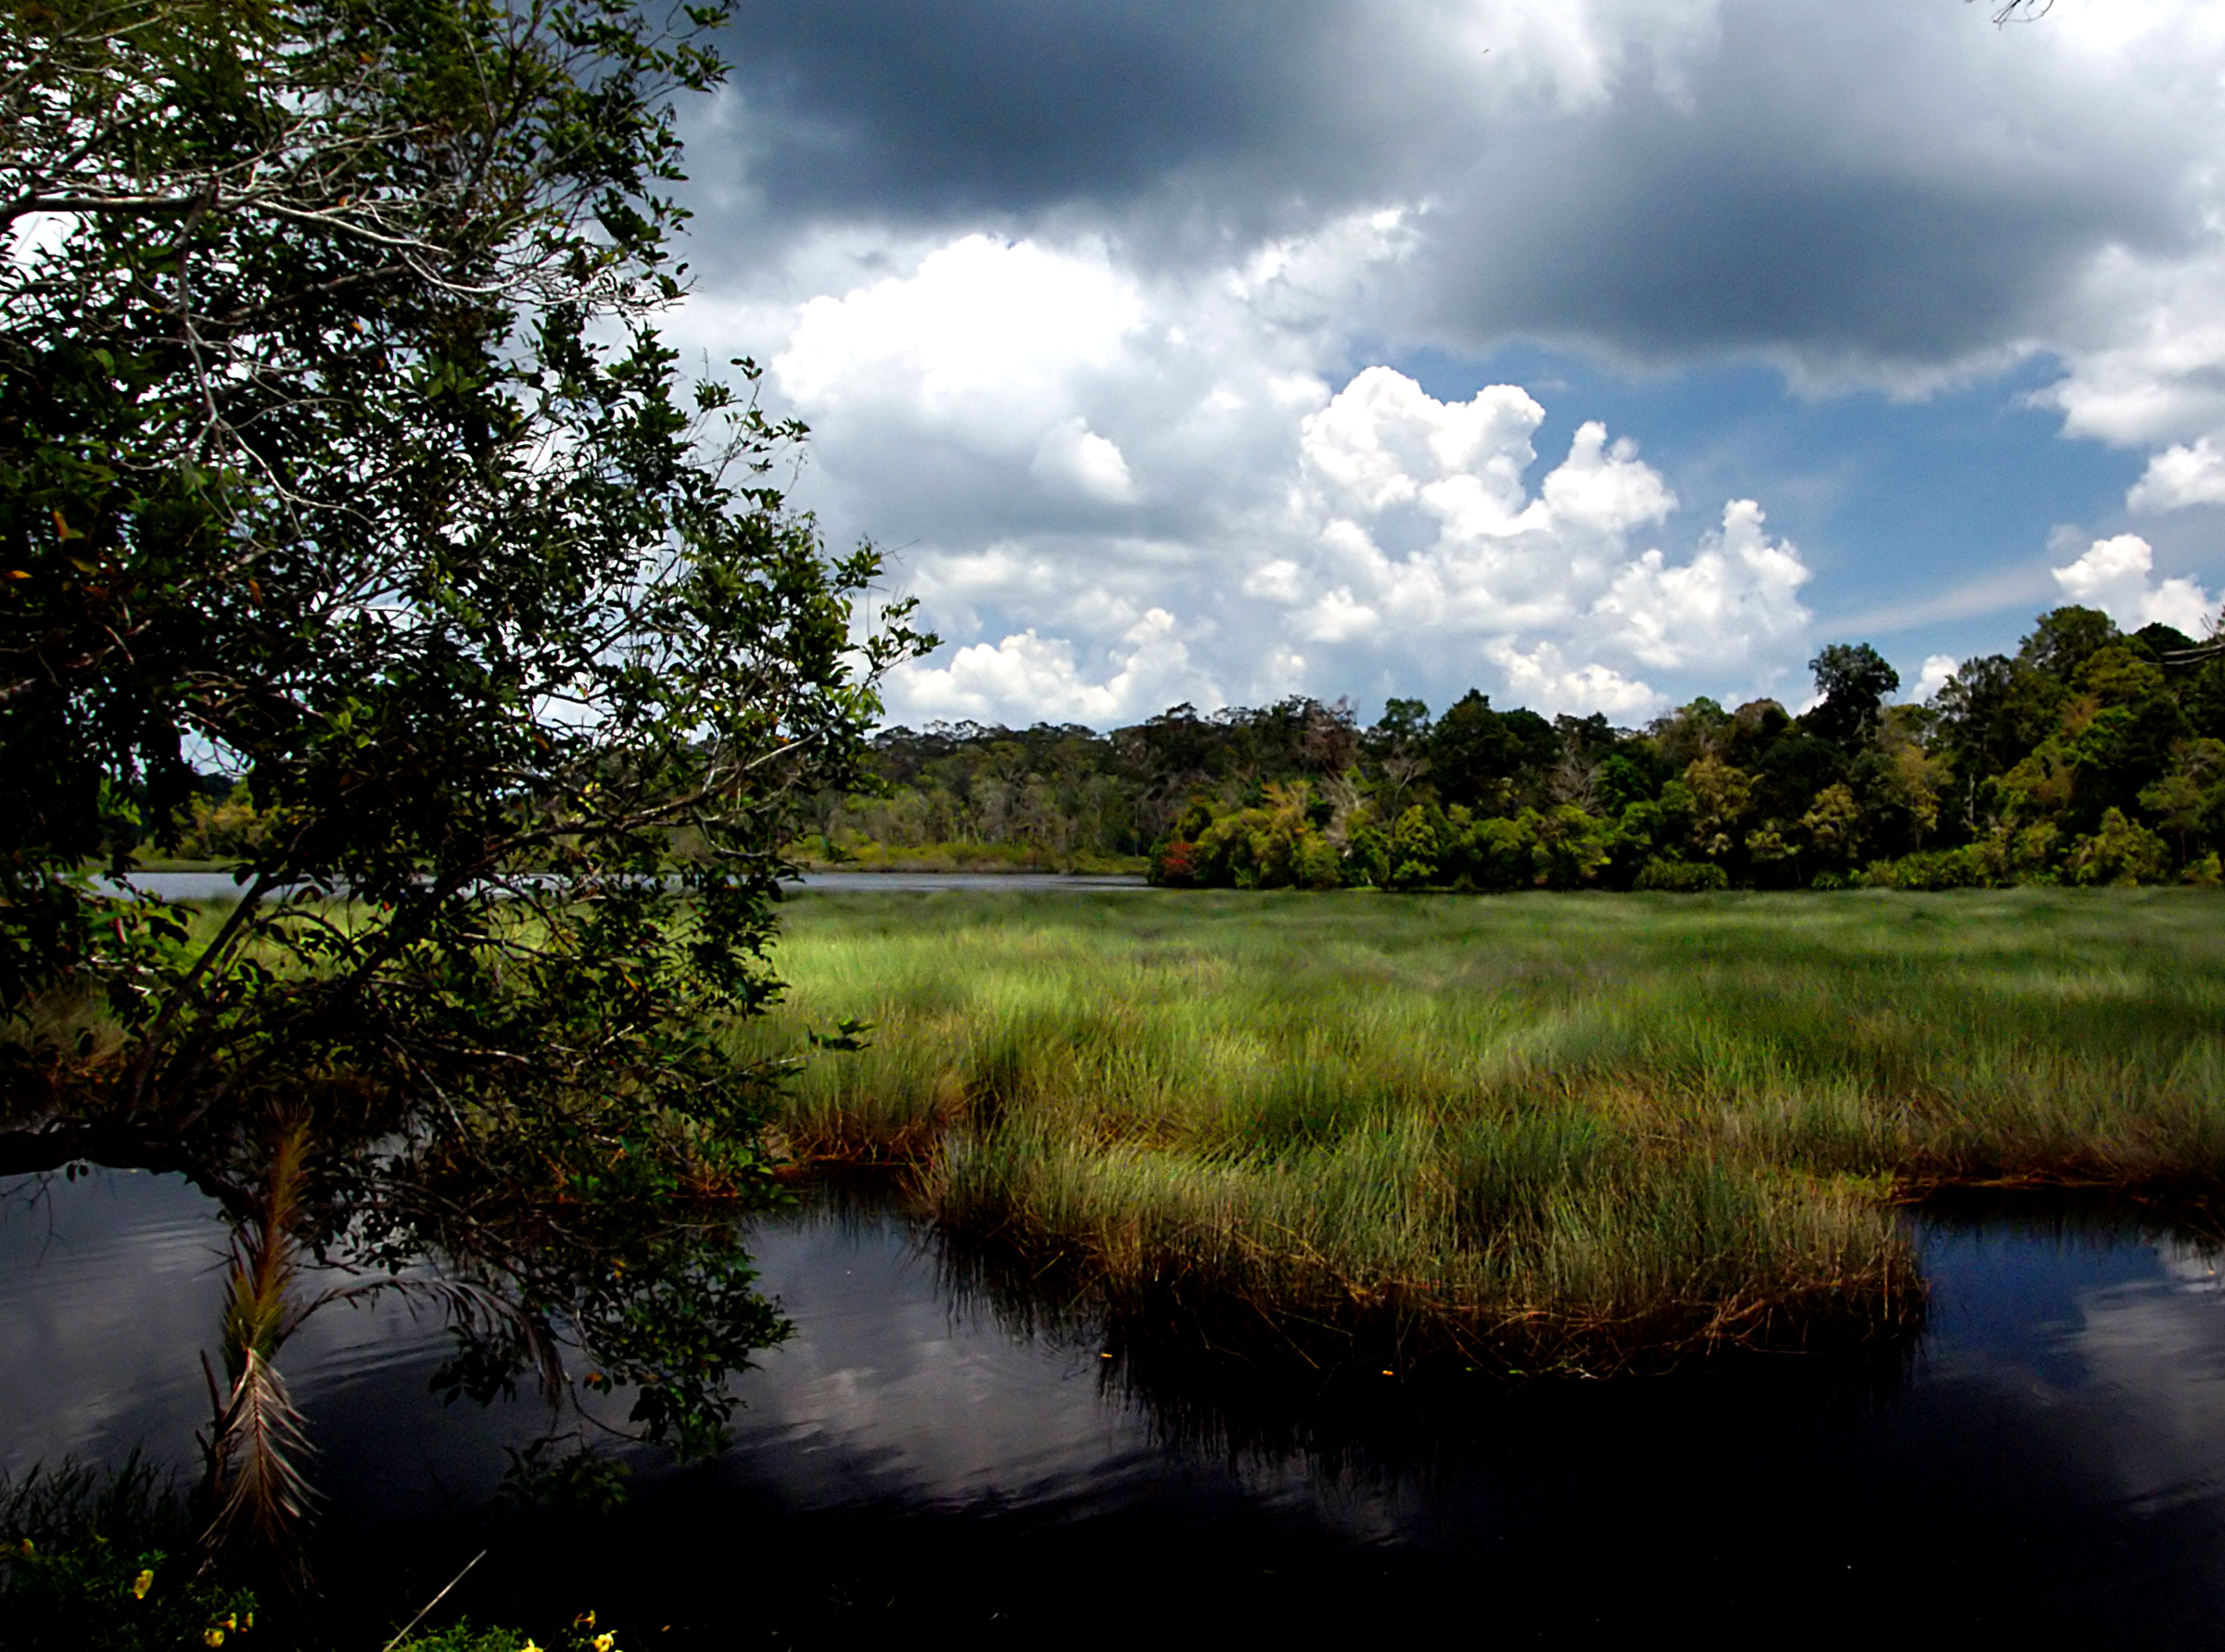
landscape, tree, water, nature, forest, grass, marsh, swamp, cloud, sky, sunlight, cloudy, morning, lake, river, pond, rural, reflection, wetland, day, habitat, brunei, sonydslra300, rural area, natural environment